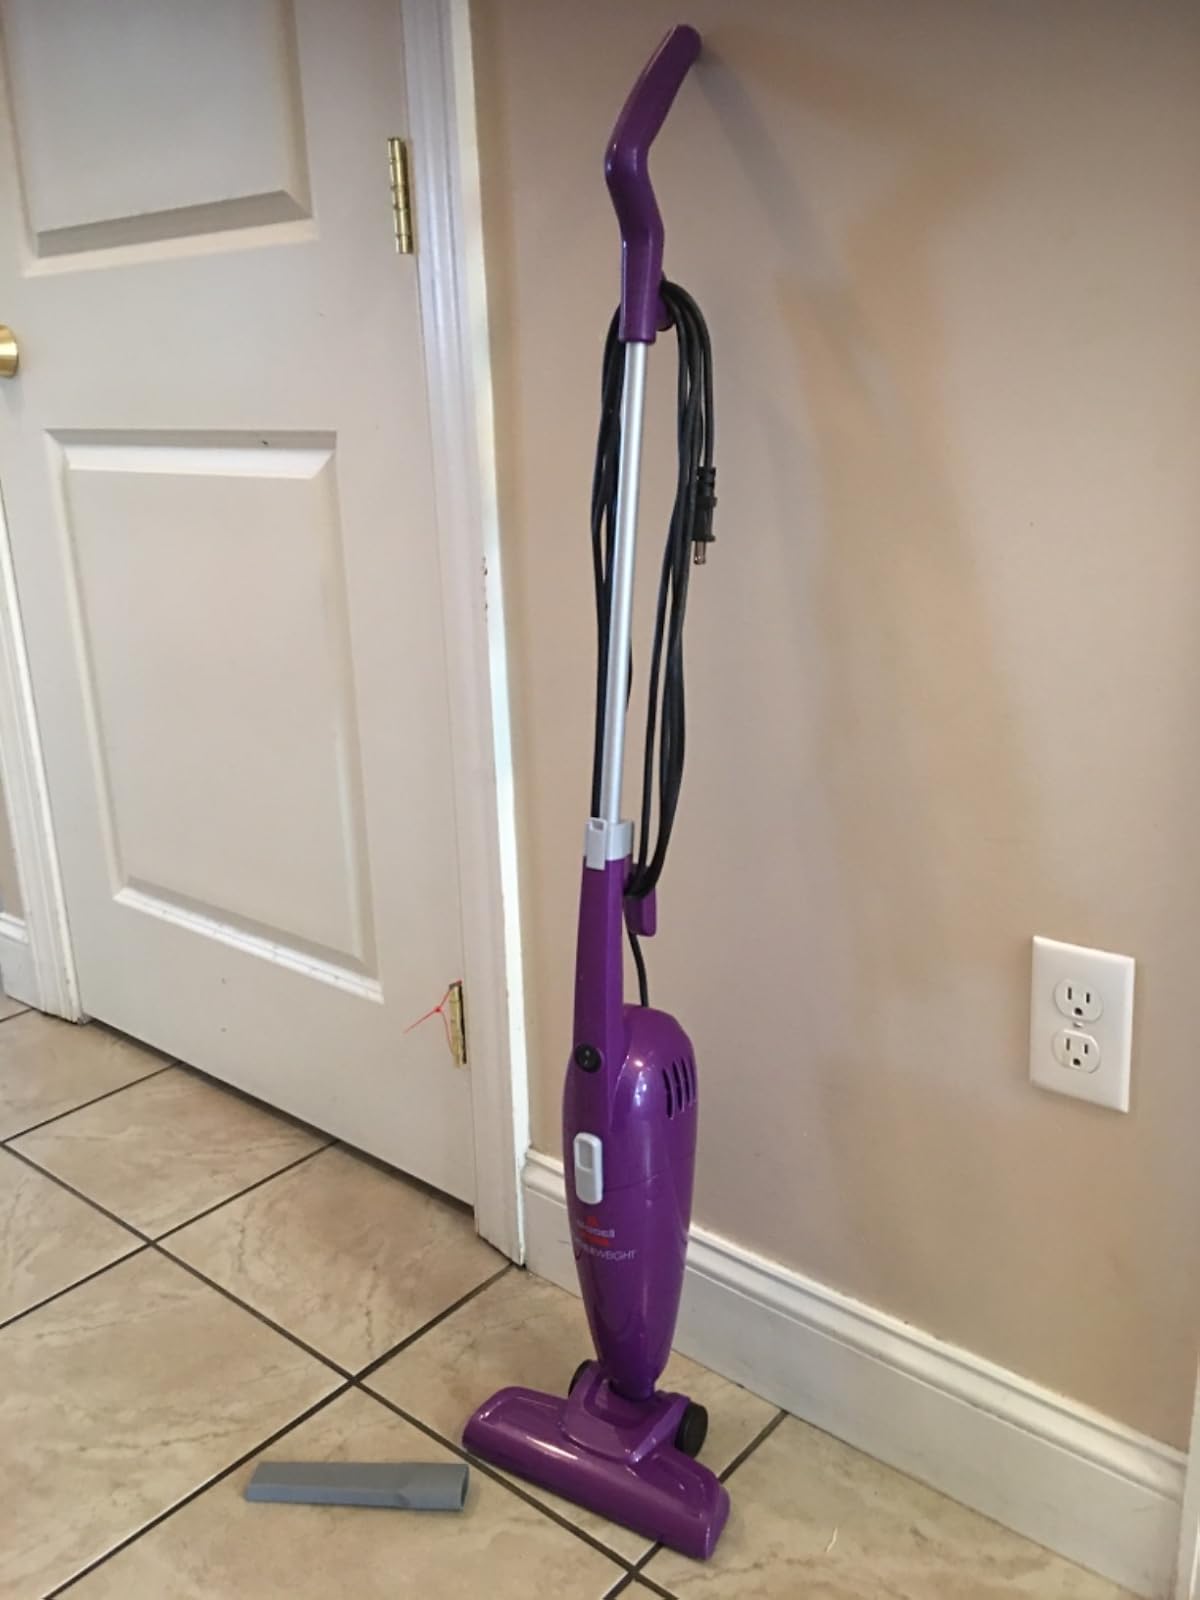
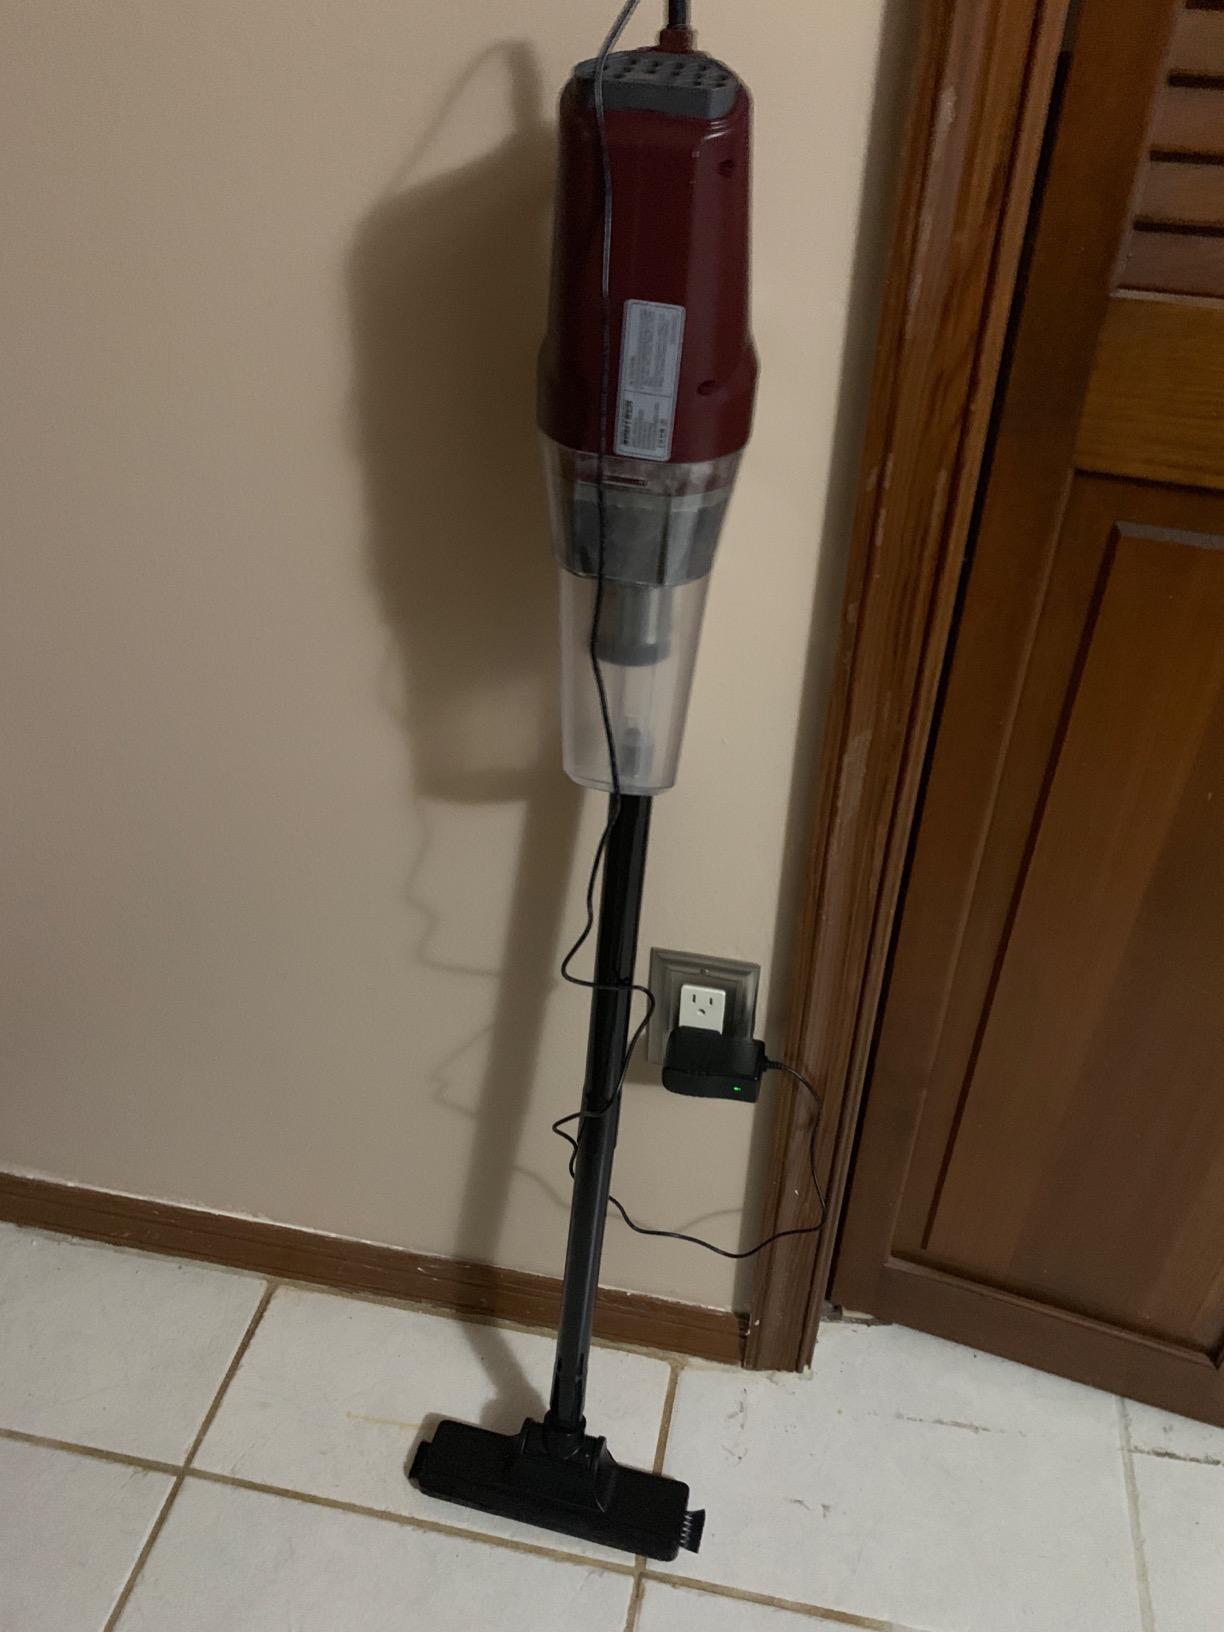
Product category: items_vacuum
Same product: no